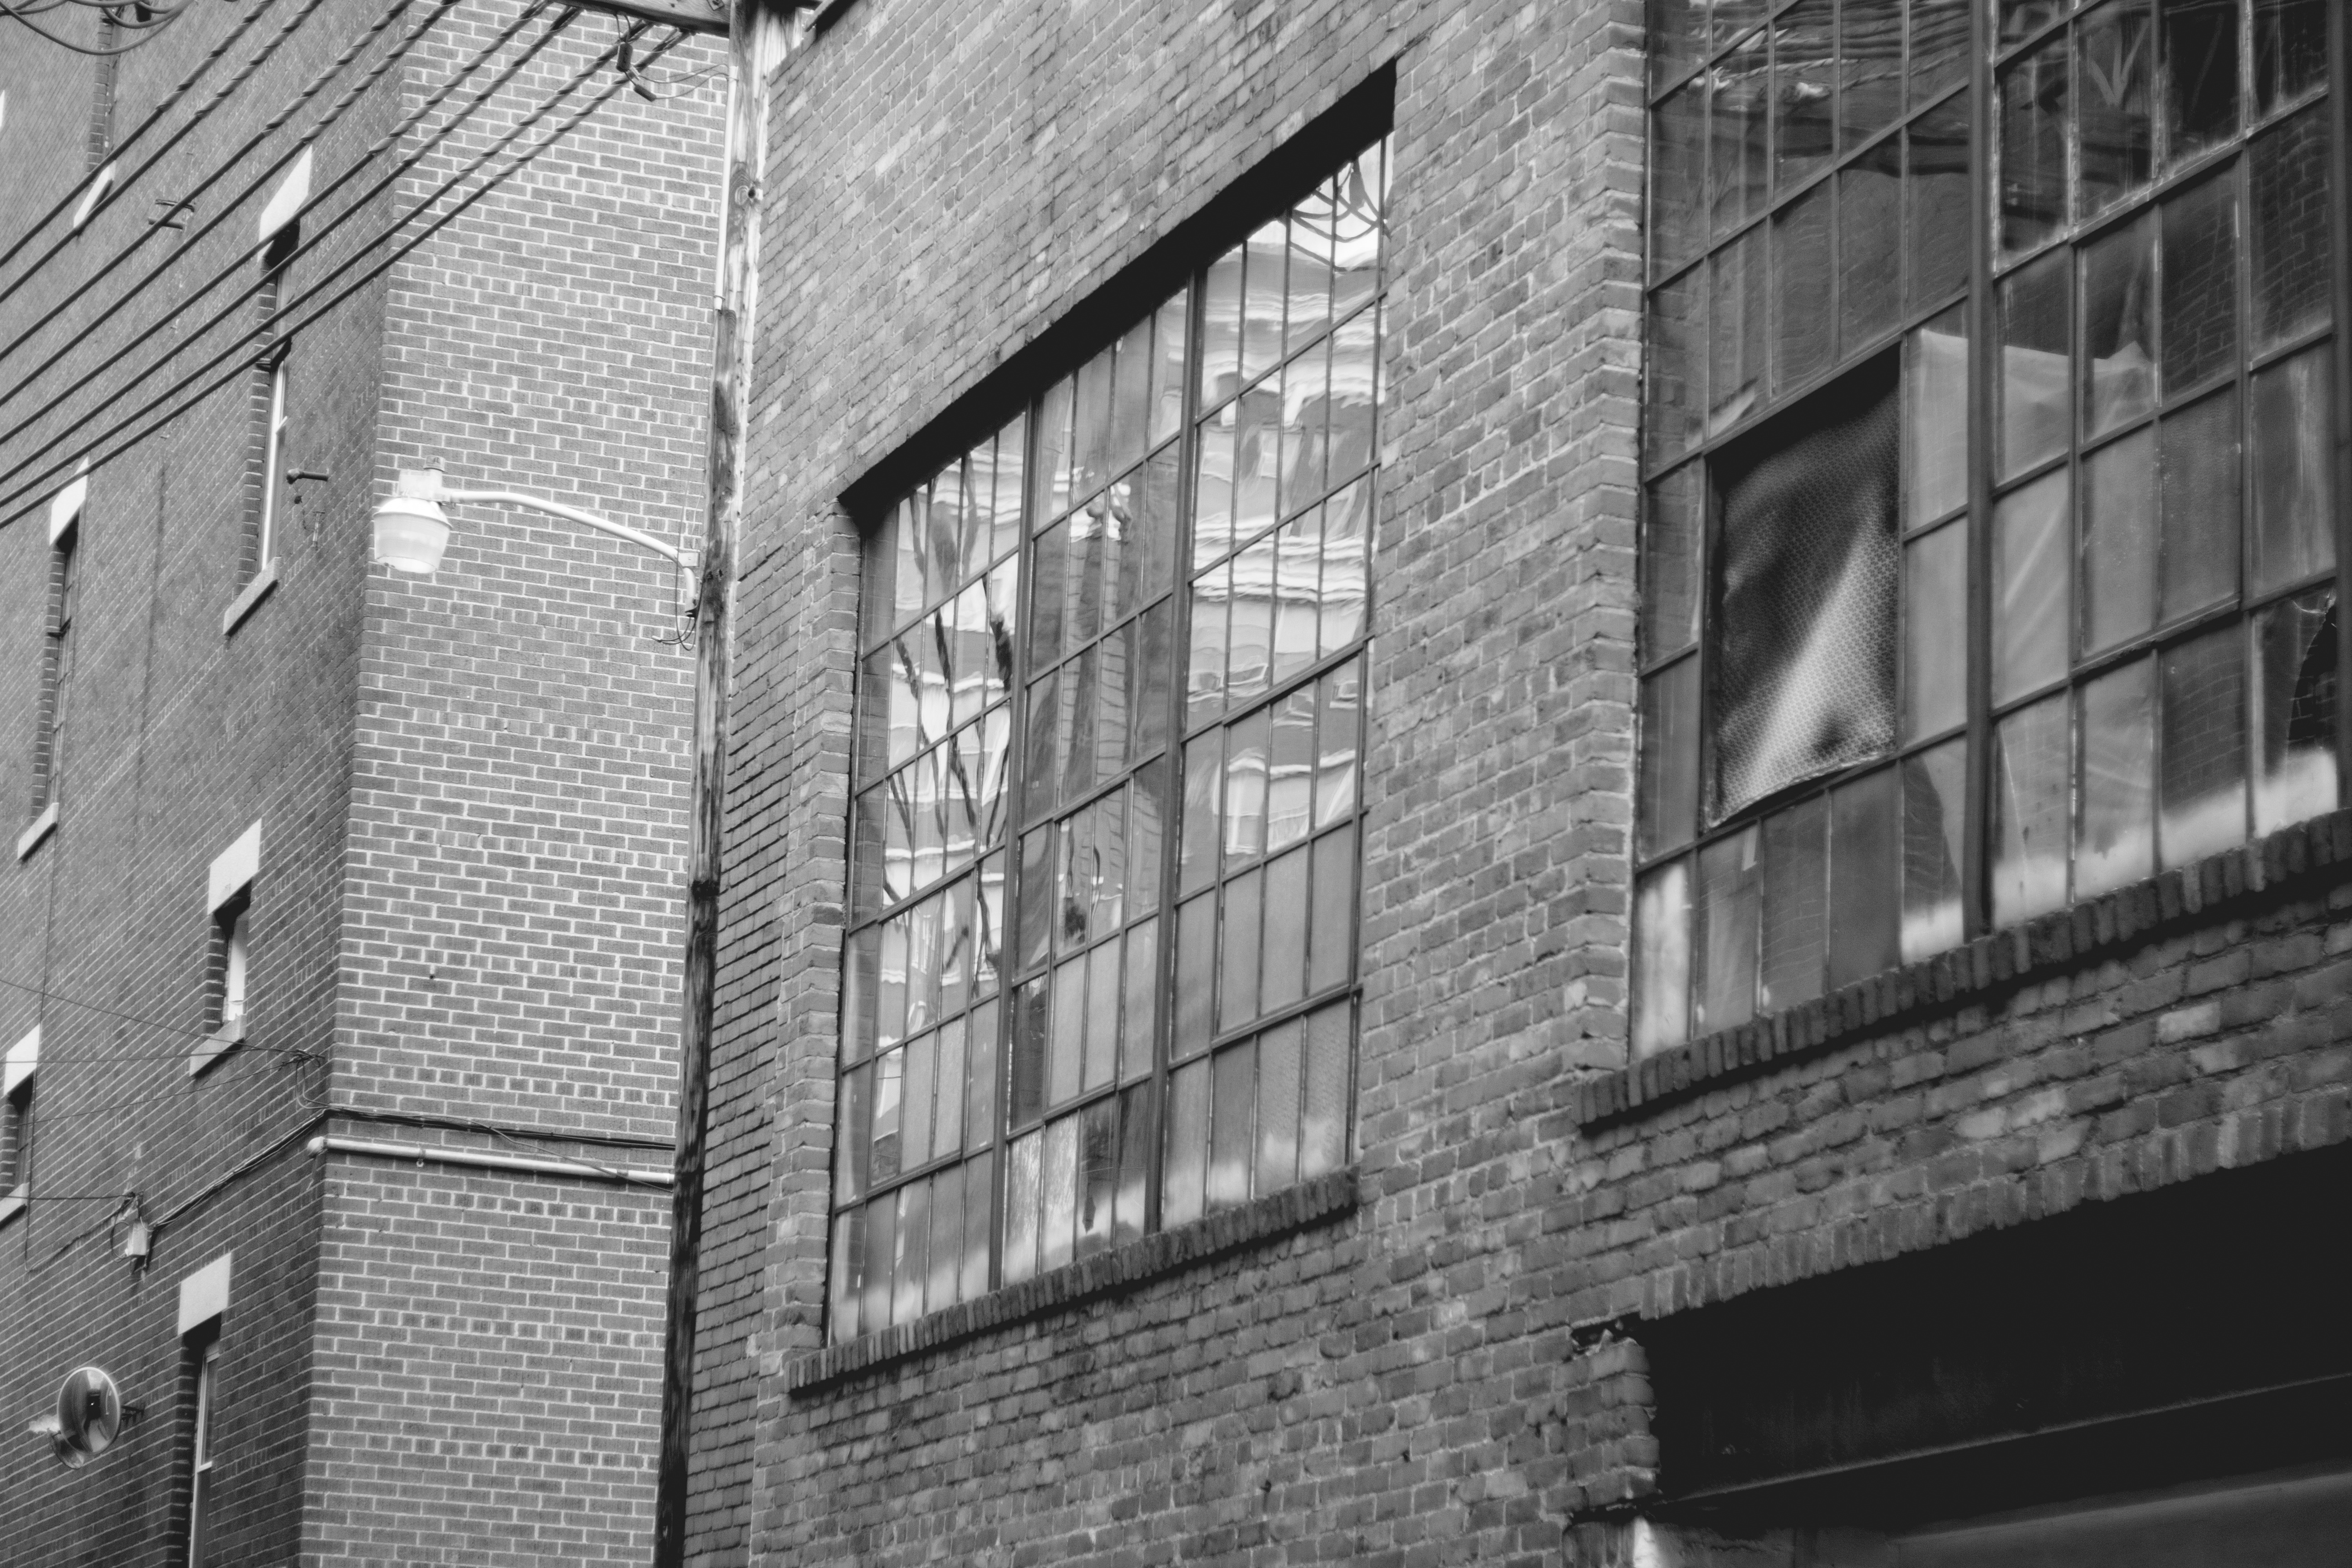
black and white, architecture, road, white, street, house, window, alley, wall, line, facade, black, monochrome, urban area, monochrome photography